Cornu aspersum

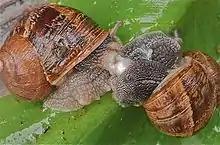
Mating "Cornu aspersum"

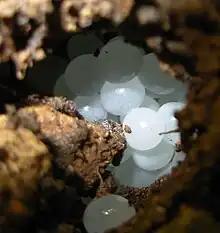
Eggs of "Cornu aspersum"

Like other Pulmonata, individuals are hermaphrodites, producing both male and female gametes. Reproduction is predominantly, and probably exclusively, by outcrossing. During a mating session of several hours, two snails exchange sperm reciprocally. "H. aspersa" snails stab a calcite spine, known as a love dart, into their partner. The mucus coating the love dart contains a chemical that diverts sperm away from being digested. This is important for sperm competition because individuals mate repeatedly and the donated sperm can remain viable for 4 years. About 10 days after fertilisation, the snail lays a batch of on average 50 spherical, pearly-white eggs into crevices in the topsoil, or sheltered under stones. In a year it may lay approximately six batches of eggs. The size of the egg is 3 mm.